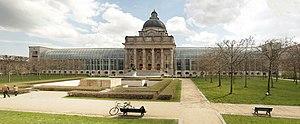
Munich est une ville allemande, capitale du Land de Bavière. Avec 1 552 762 habitants intra-muros au 30 septembre 2019 et 2 351 706 habitants dans son aire urbaine, elle est la troisième ville au niveau national par la population après Berlin et Hambourg. La Région métropolitaine de Munich, qui englobe également Augsbourg et Ingolstadt, compte quant à elle plus de cinq millions d'habitants. Traversée par l'Isar, affluent du Danube, elle se situe dans le district de Haute-Bavière, au pied des Alpes bavaroises.